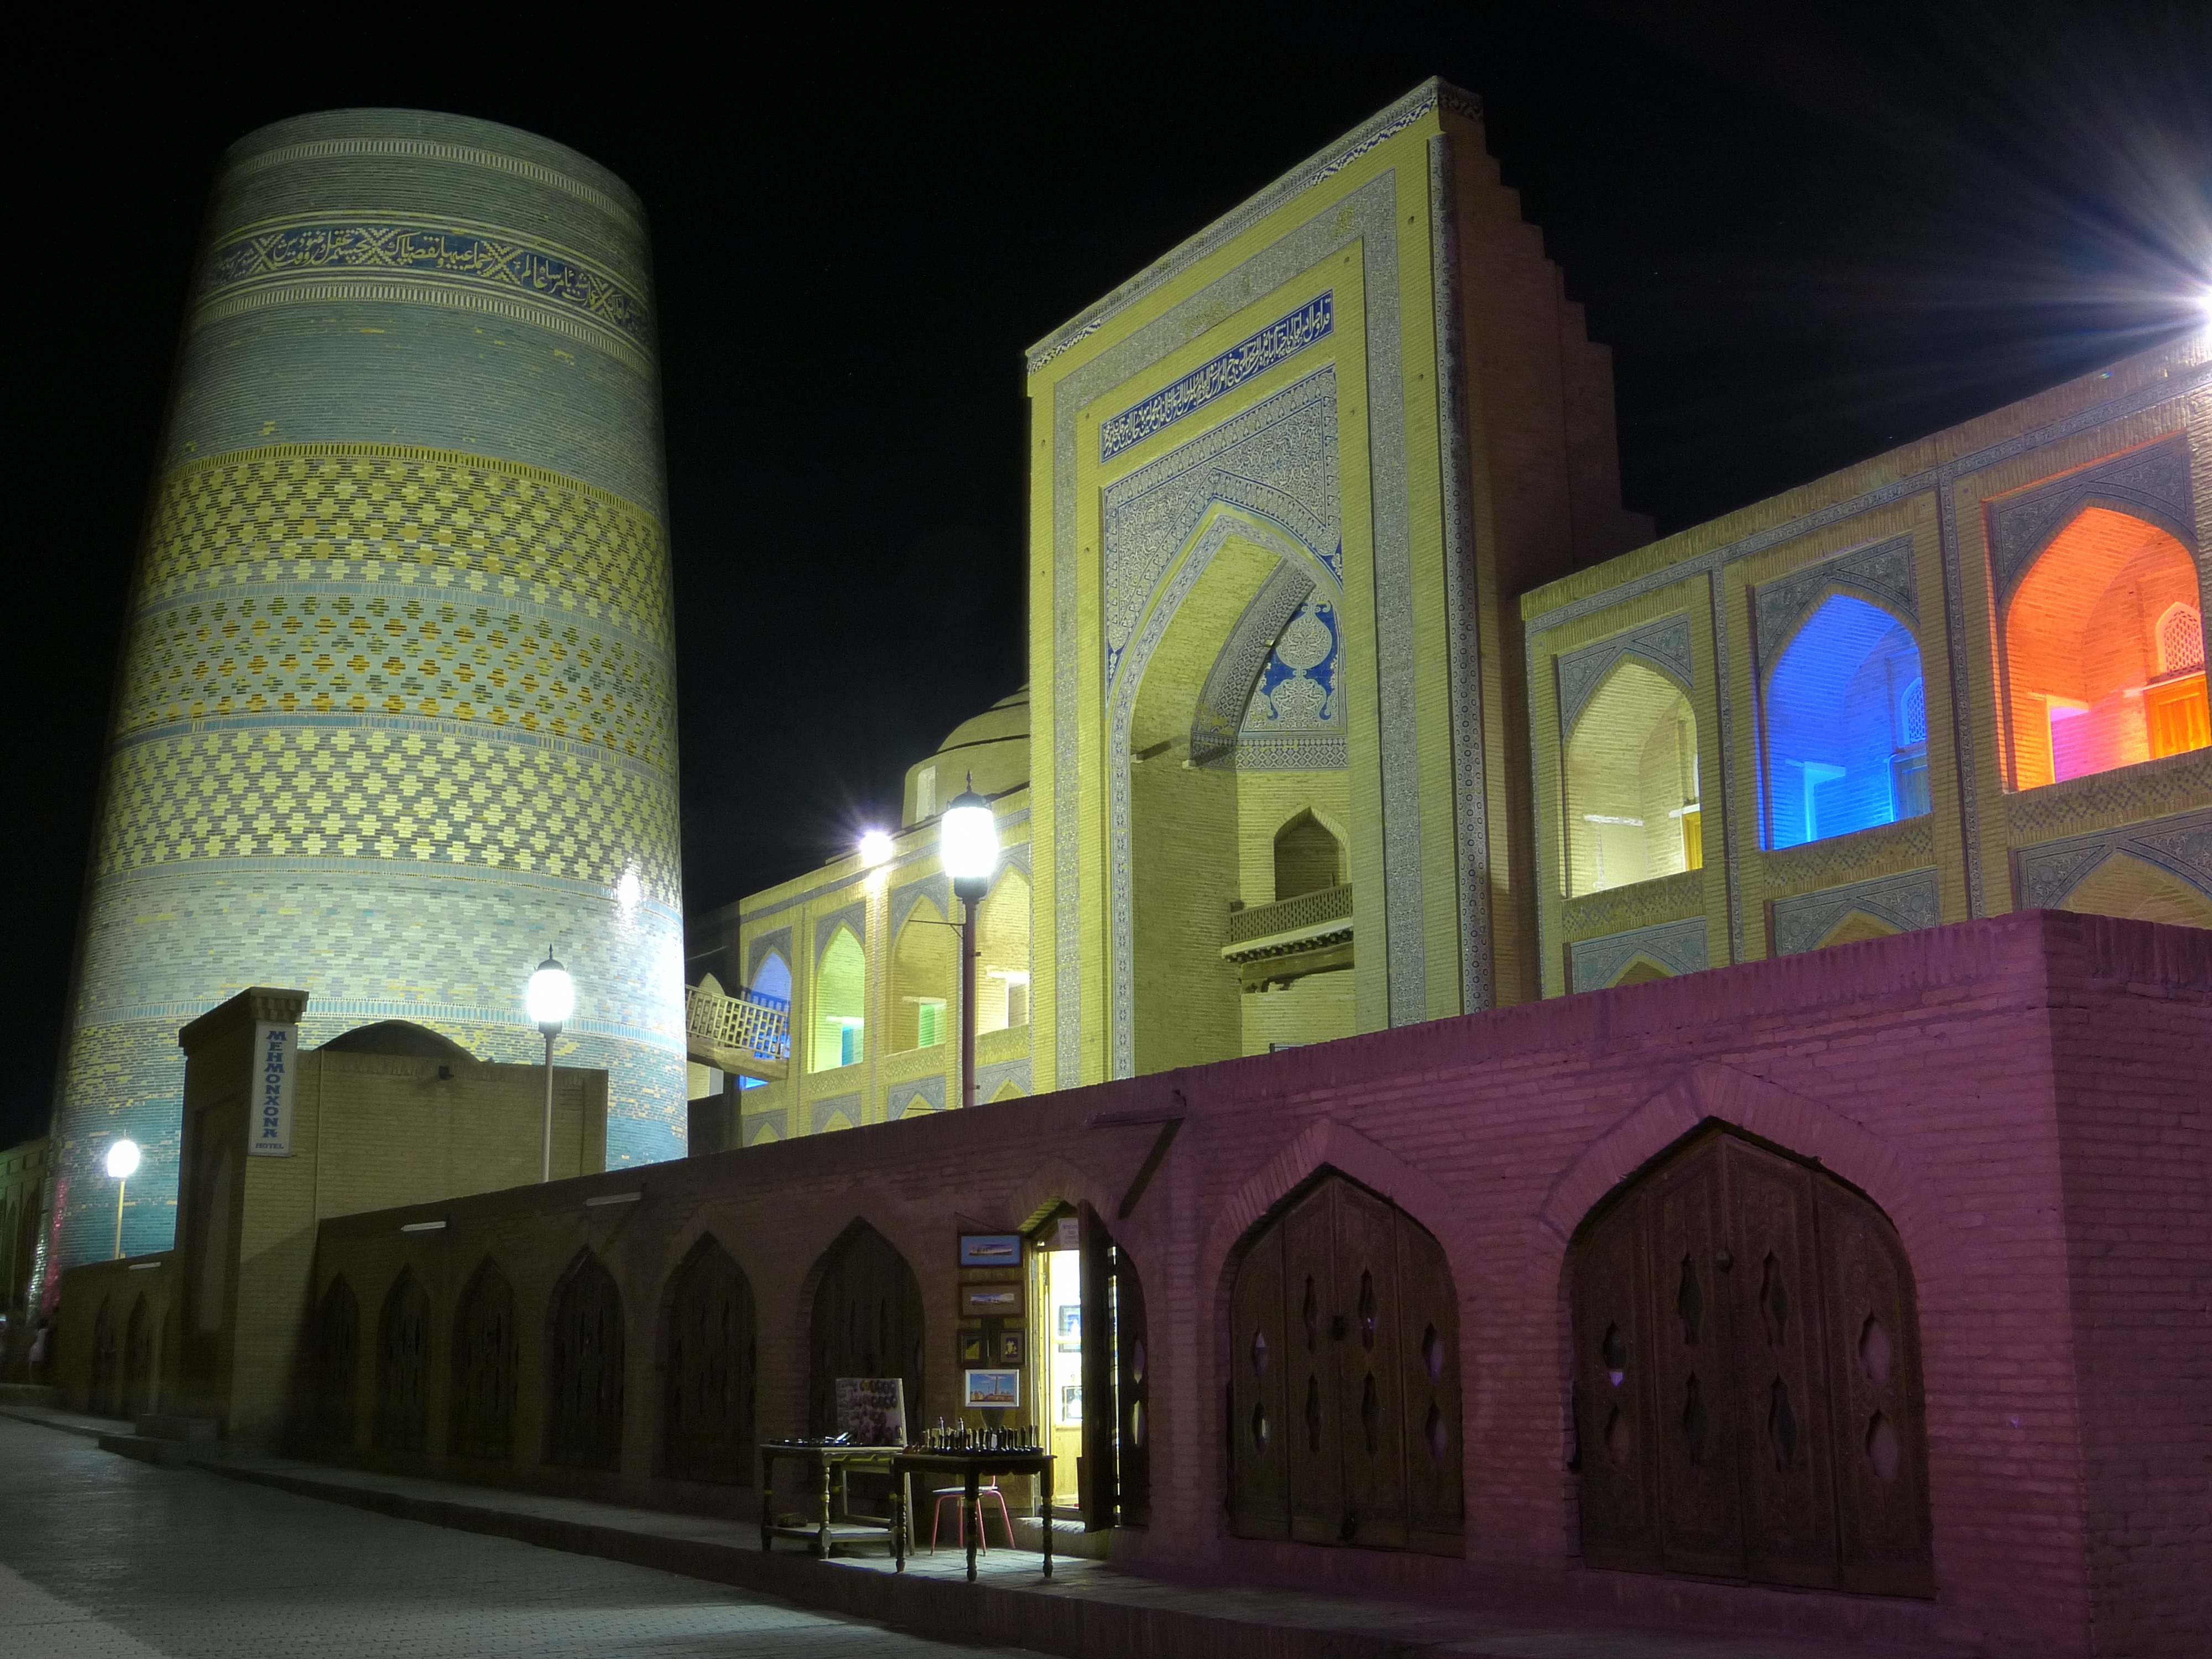
architecture, night, building, downtown, landmark, facade, colorful, lighting, tourist attraction, mood, shape, uzbekistan, khiva, short minaret, evening kalta minor